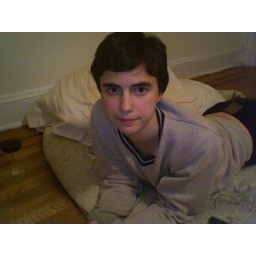
such cabin fever in my bedroom that i set up sickcamp on the living room floor